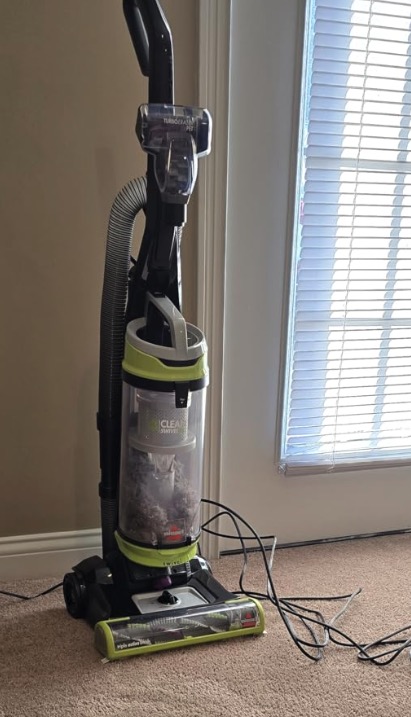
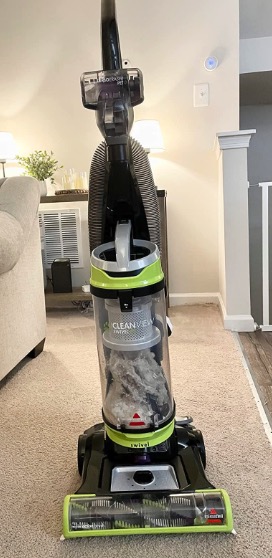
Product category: items_vacuum
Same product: yes